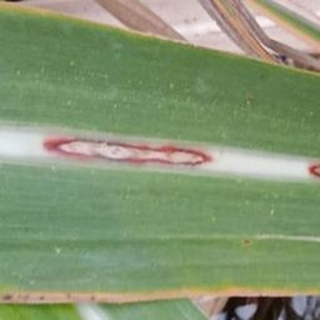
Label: sugarcane_red_rot